USS Washington (BB-56)

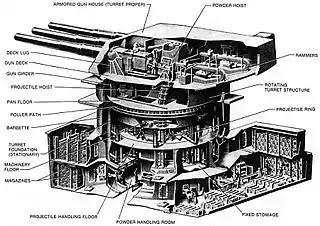
Illustration of "North Carolina"s main battery turret and barbette structure

The ship was armed with a main battery of nine 16 in /45 caliber Mark 6 guns guns in three triple-gun turrets on the centerline, two of which were placed in a superfiring pair forward, with the third aft. The secondary battery consisted of twenty /38 caliber dual purpose guns mounted in twin turrets clustered amidships, five turrets on either side. As designed, the ship was equipped with an anti-aircraft battery of sixteen guns and eighteen .50-caliber (12.7 mm) M2 Browning machine guns, but her anti-aircraft battery was expanded greatly during her career.